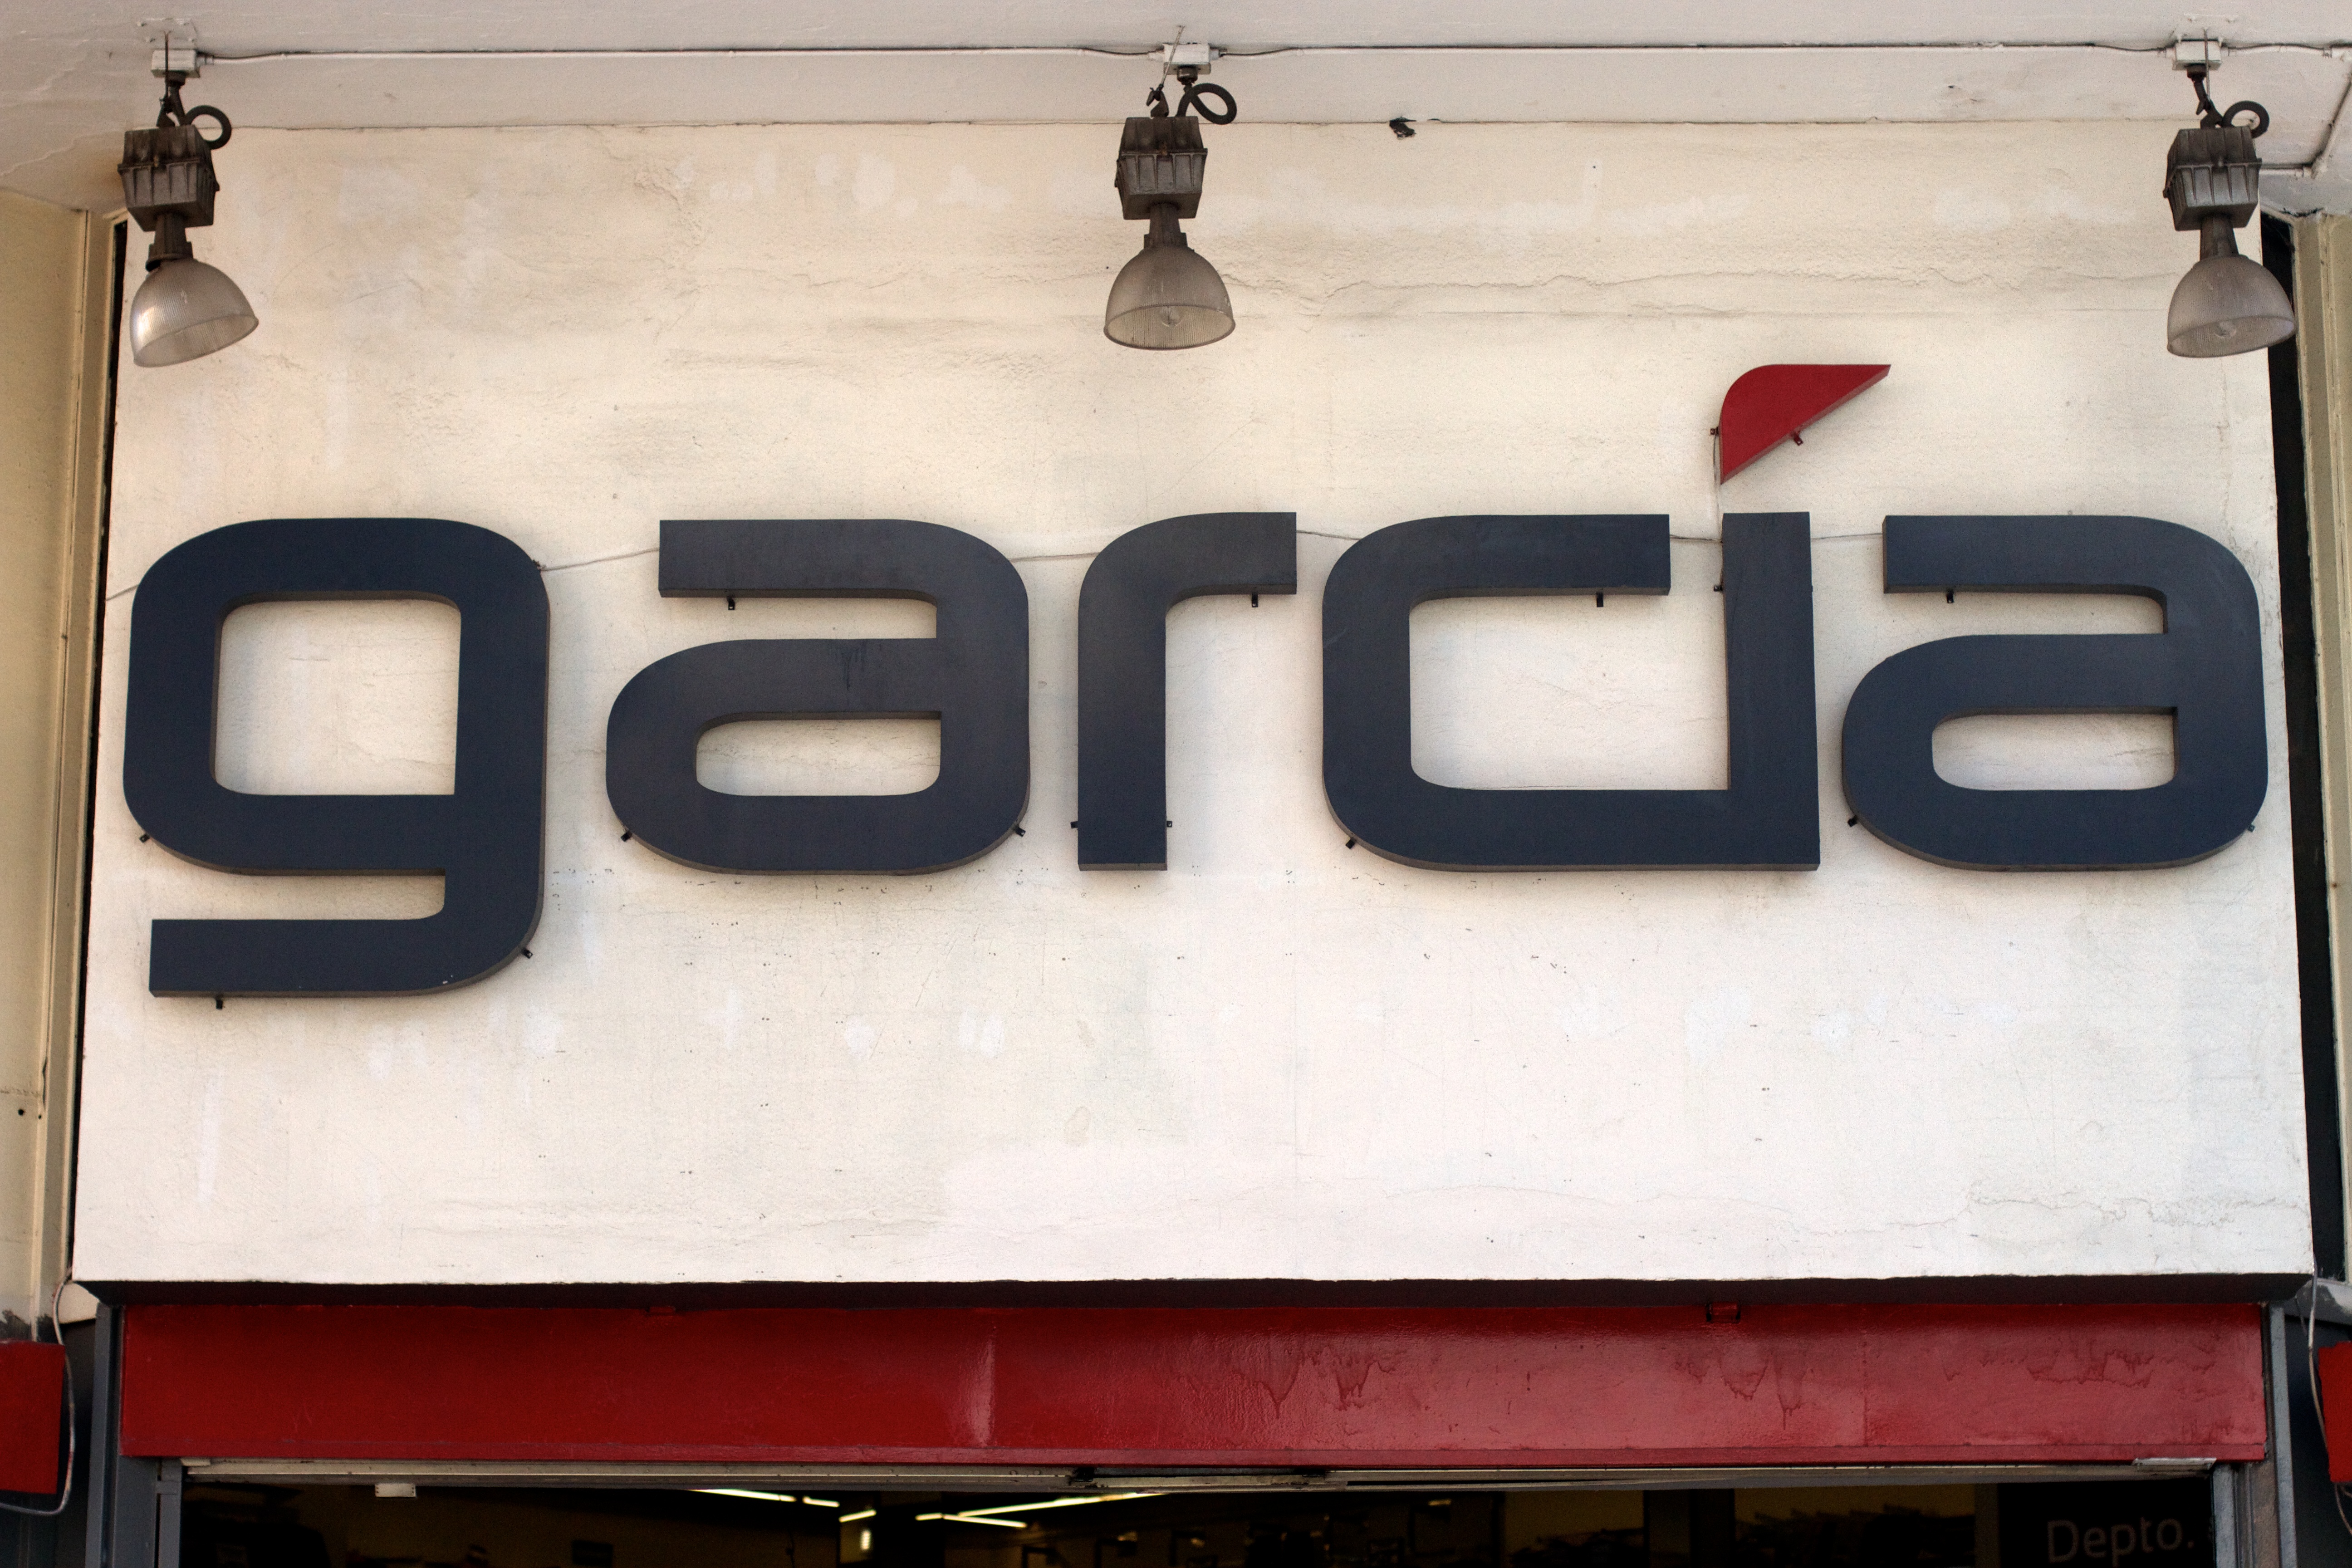
number, advertising, sign, vehicle, signage, art, automotive exterior, vehicle registration plate